Emiliyan Stanev

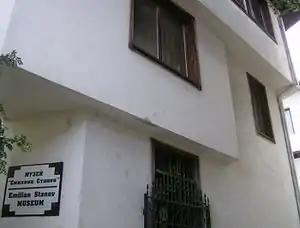
Emiliyan Stanev Museum

The later works of Emiliyan Stanev had more philosophical themes; in those works, he also employed his in-depth knowledge of the history of Bulgaria. The novels "Legend of Sibin, the Prince of Preslav" (1968), "Tihik and Naziriy", "Antichrist" (1970), "The Queen of Tarnovo" (1974), etc., all date to this period. Stanev died in Sofia in 1979.